Jesús Soto Museum of Modern Art

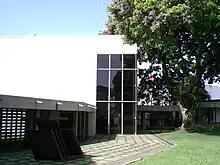
The museum from the garden

Soto was good friends with Villanueva, who, in his later career beginning with the Venezuelan pavilion at the Montreal Expo in 1967, "tried to formulate architecture of essential features, of the greatest refinement and simplicity". Villanueva in this period felt that buildings were meant to hold things, and wanted to create buildings "without anything useless [...] and so pure that there is no longer an appreciable difference between roofs, walls and natural spaces." One of the buildings of the museum replicates the Montreal Expo pavilion, standing high.